Rema-Kalenga Wildlife Sanctuary

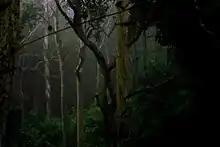

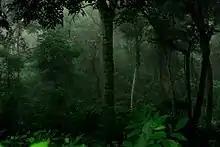

Rema-Kalenga Wildlife Sanctuary is a protected forest and wildlife sanctuary in Bangladesh. This is a dry and evergreen forest . It is located in the Chunarughat of Habiganj district. Rema-Kalenga Wildlife Sanctuary was established in 1982 and later expanded in 1996. Currently the wildlife sanctuary expands on an area of 1795.54 hectares as of 2009. This is one of the natural forests in Bangladesh that are still in good condition. However, indiscriminate theft of trees and deforestation pose threats to the sanctuary.